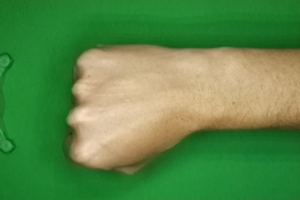
Label: rock